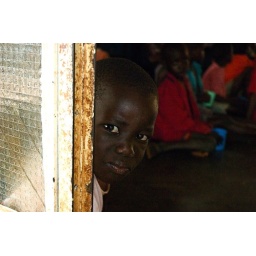
Uganda boy in door